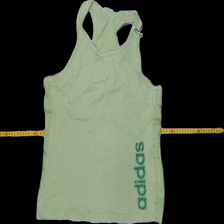
View: front
Type: Tank top
Category: Ladies
Brand: Adidas
Colors: Green
Material: 100%cotton
Pattern: Logo print
Cut: Regular, C-collar
Size: 40
Season: Summer
Trend: Sports
Stains: Yes
Damage: 0
Price range: <50
Recommended usage: Export